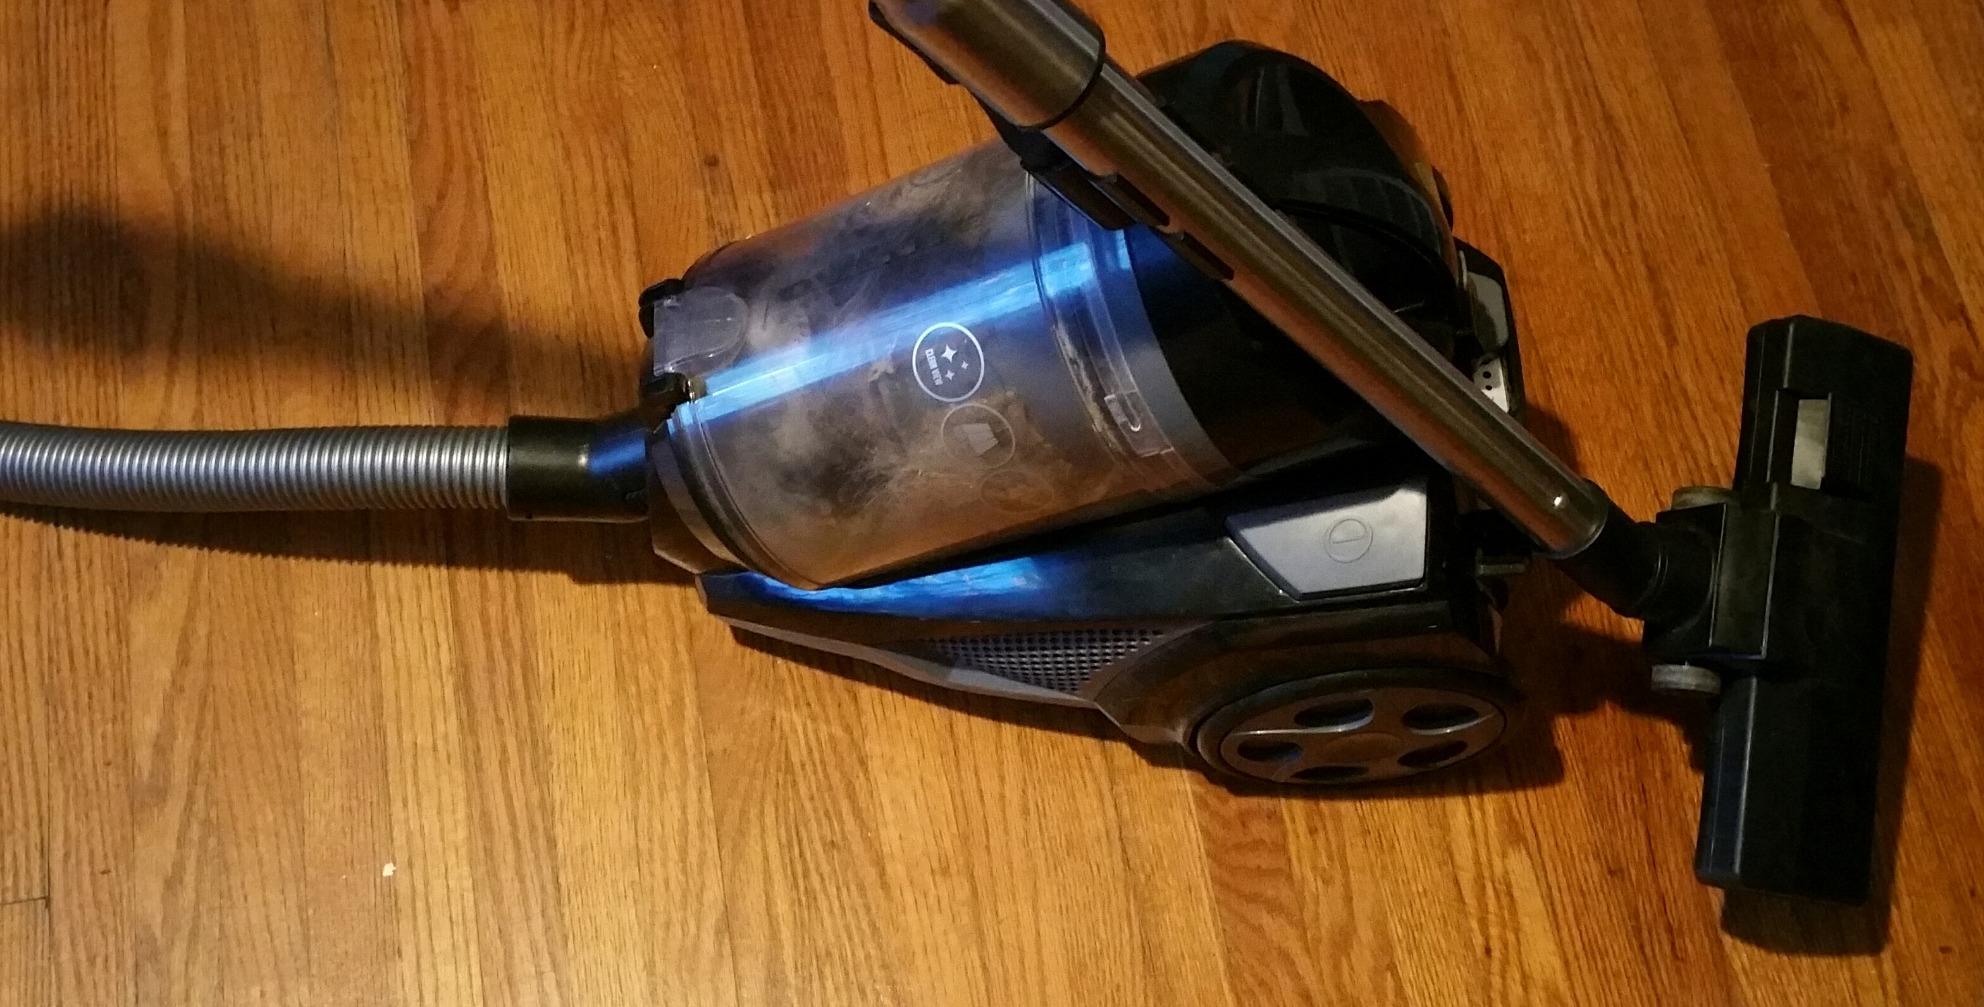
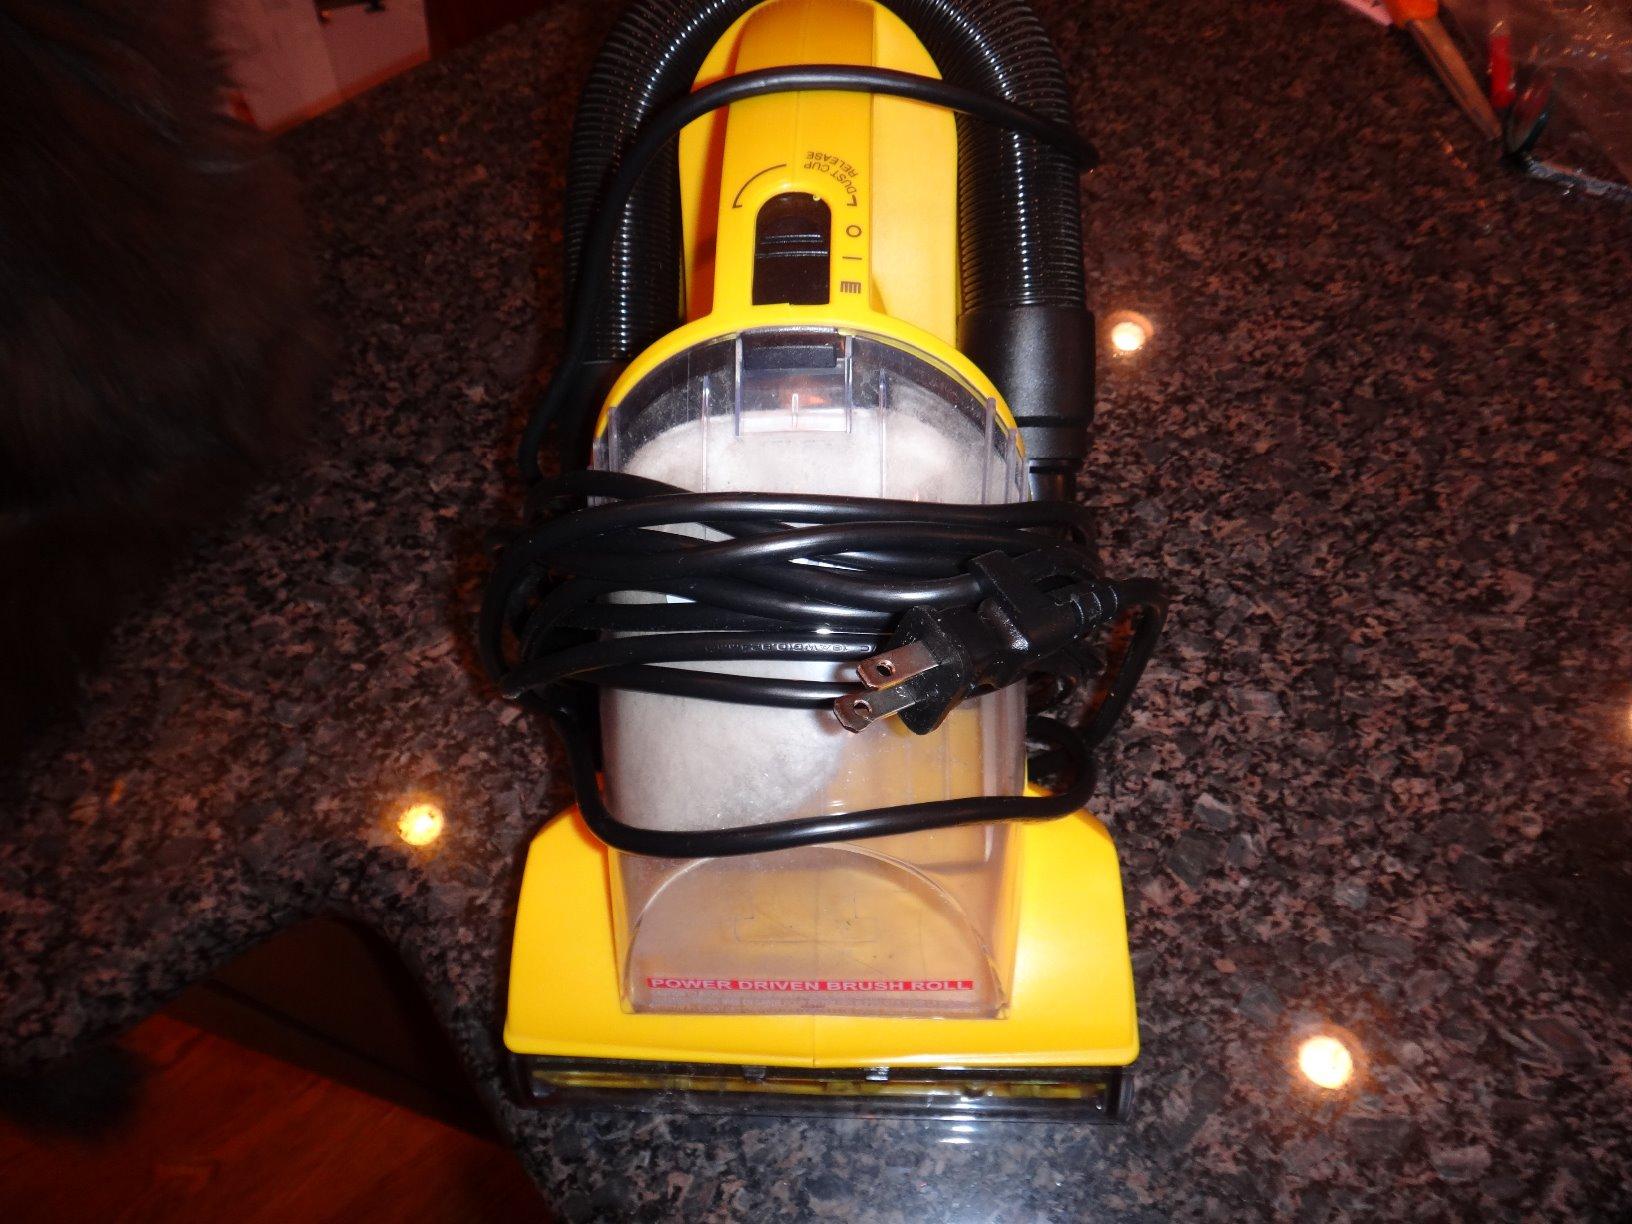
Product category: items_vacuum
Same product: no